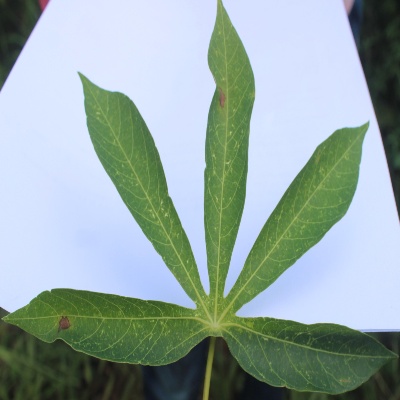
Crop: Cassava
Condition: green mite